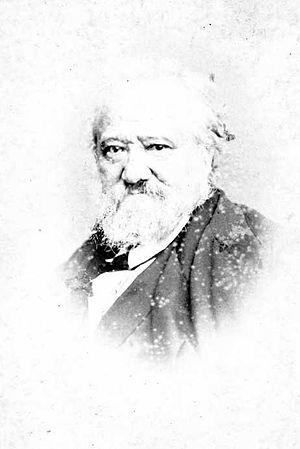
Alexandre-Marie Colin, né à Paris le 5 décembre 1798 et mort dans la même ville le 21 novembre 1875, est un peintre et lithographe français.